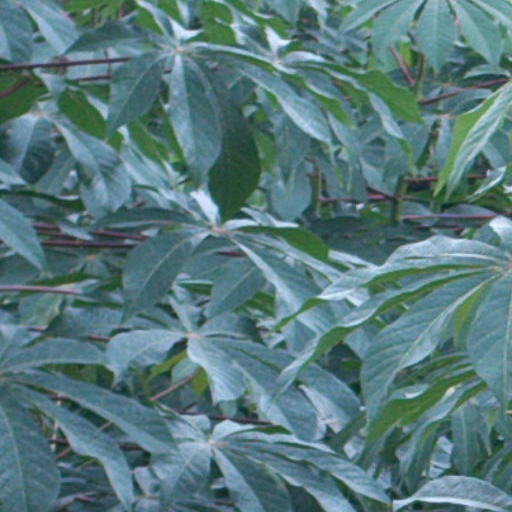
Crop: cassava